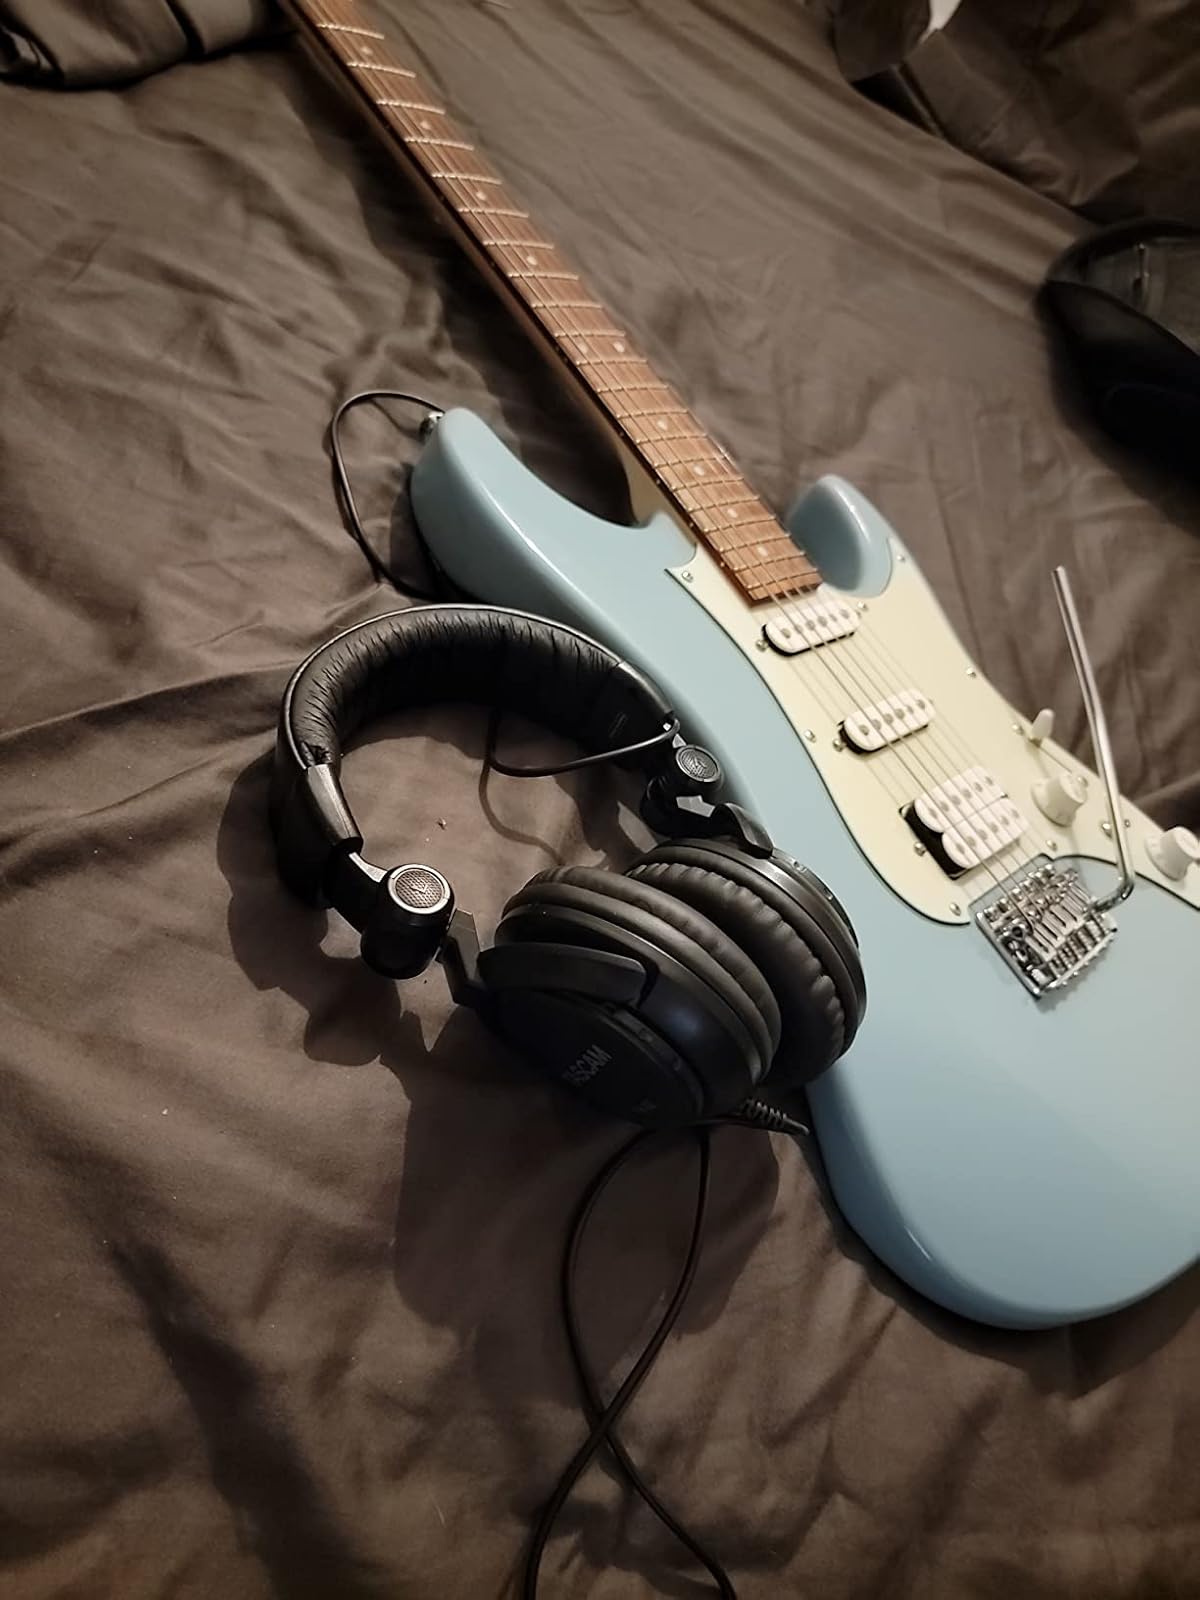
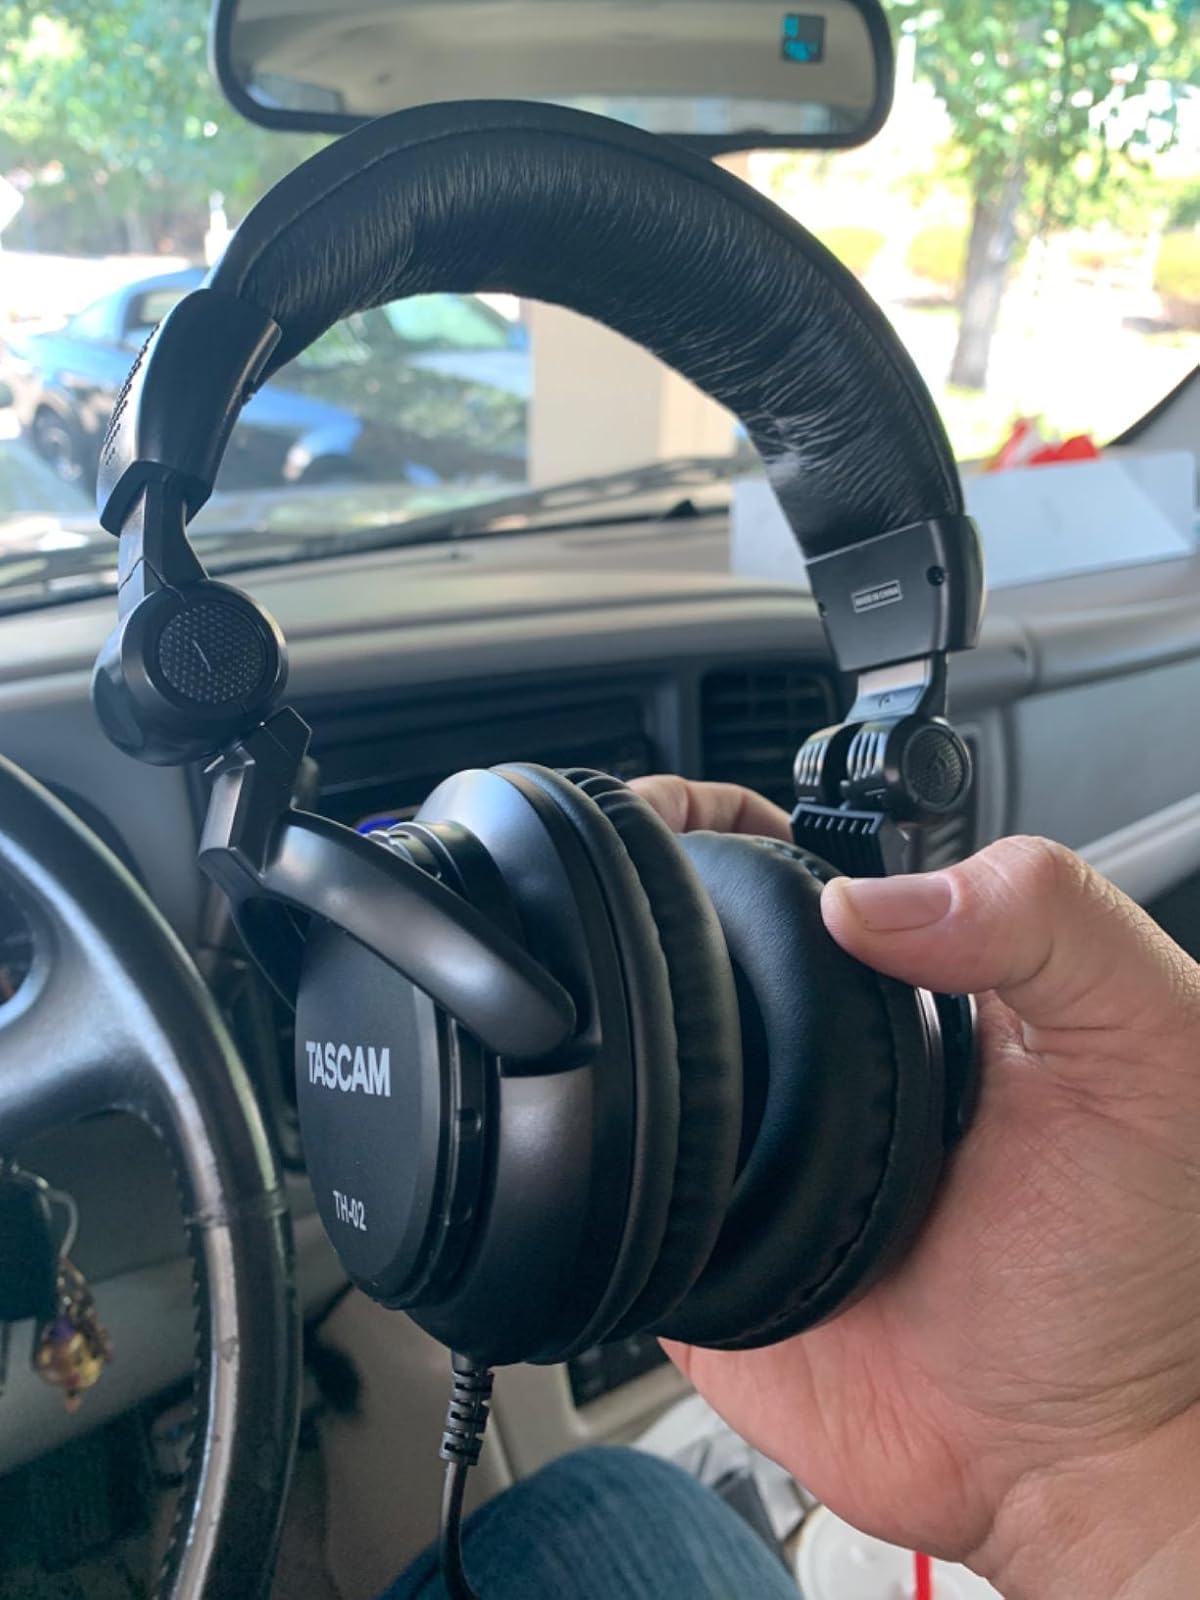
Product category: headphones
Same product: yes